Economy of England in the Middle Ages

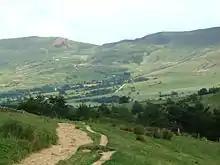
The Forest of High Peak, a moorland forest established for royal lead mining

The Normans also established the royal forests. In Anglo-Saxon times there had been special woods for hunting called "hays", but the Norman forests were much larger and backed by legal mandate. The new forests were not necessarily heavily wooded but were defined instead by their protection and exploitation by the crown. The Norman forests were subject to special royal jurisdiction; forest law was "harsh and arbitrary, a matter purely for the King's will". Forests were expected to supply the king with hunting grounds, raw materials, goods and money. Revenue from forest rents and fines came to become extremely significant and forest wood was used for castles and royal ship building. Several forests played a key role in mining, such as the iron mining and working in the Forest of Dean and lead mining in the Forest of High Peak. Several other groups bound up economically with forests; many monasteries had special rights in particular forests, for example for hunting or tree felling. The royal forests were accompanied by the rapid creation of locally owned parks and chases.